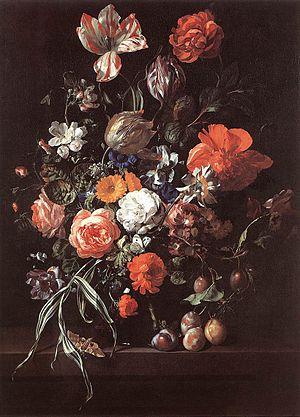
Les papillons sont un thème ou un motif utilisé dans la peinture.